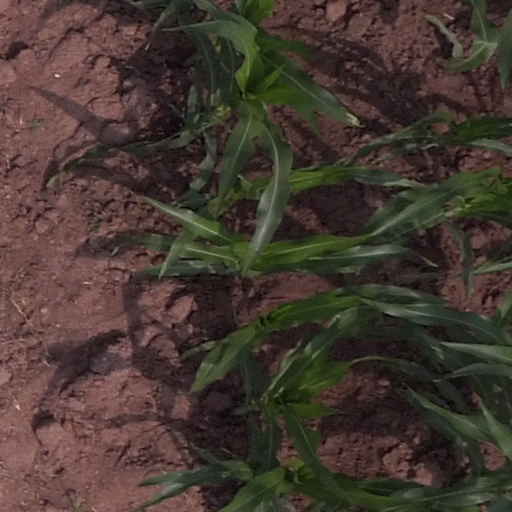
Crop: maize; corn